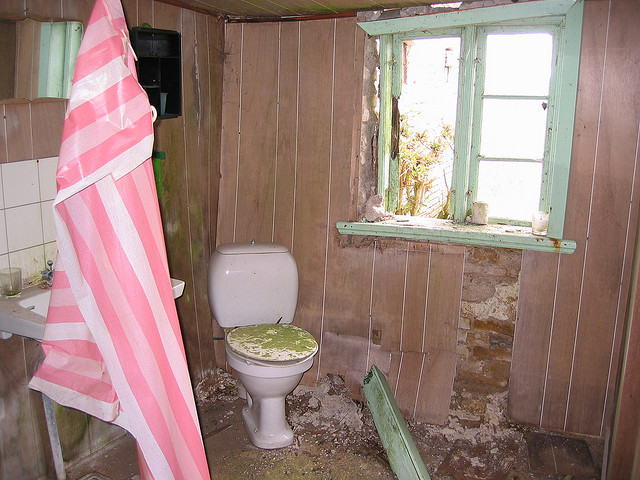
user: Given an image and a question. Answer the question in a short answer. Question: What could you smell if someone would be sitting on the corner object? Short Answer:
assistant: poop